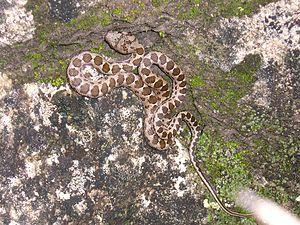
Hemorrhois nummifer est une espèce de serpents de la famille des Colubridae.